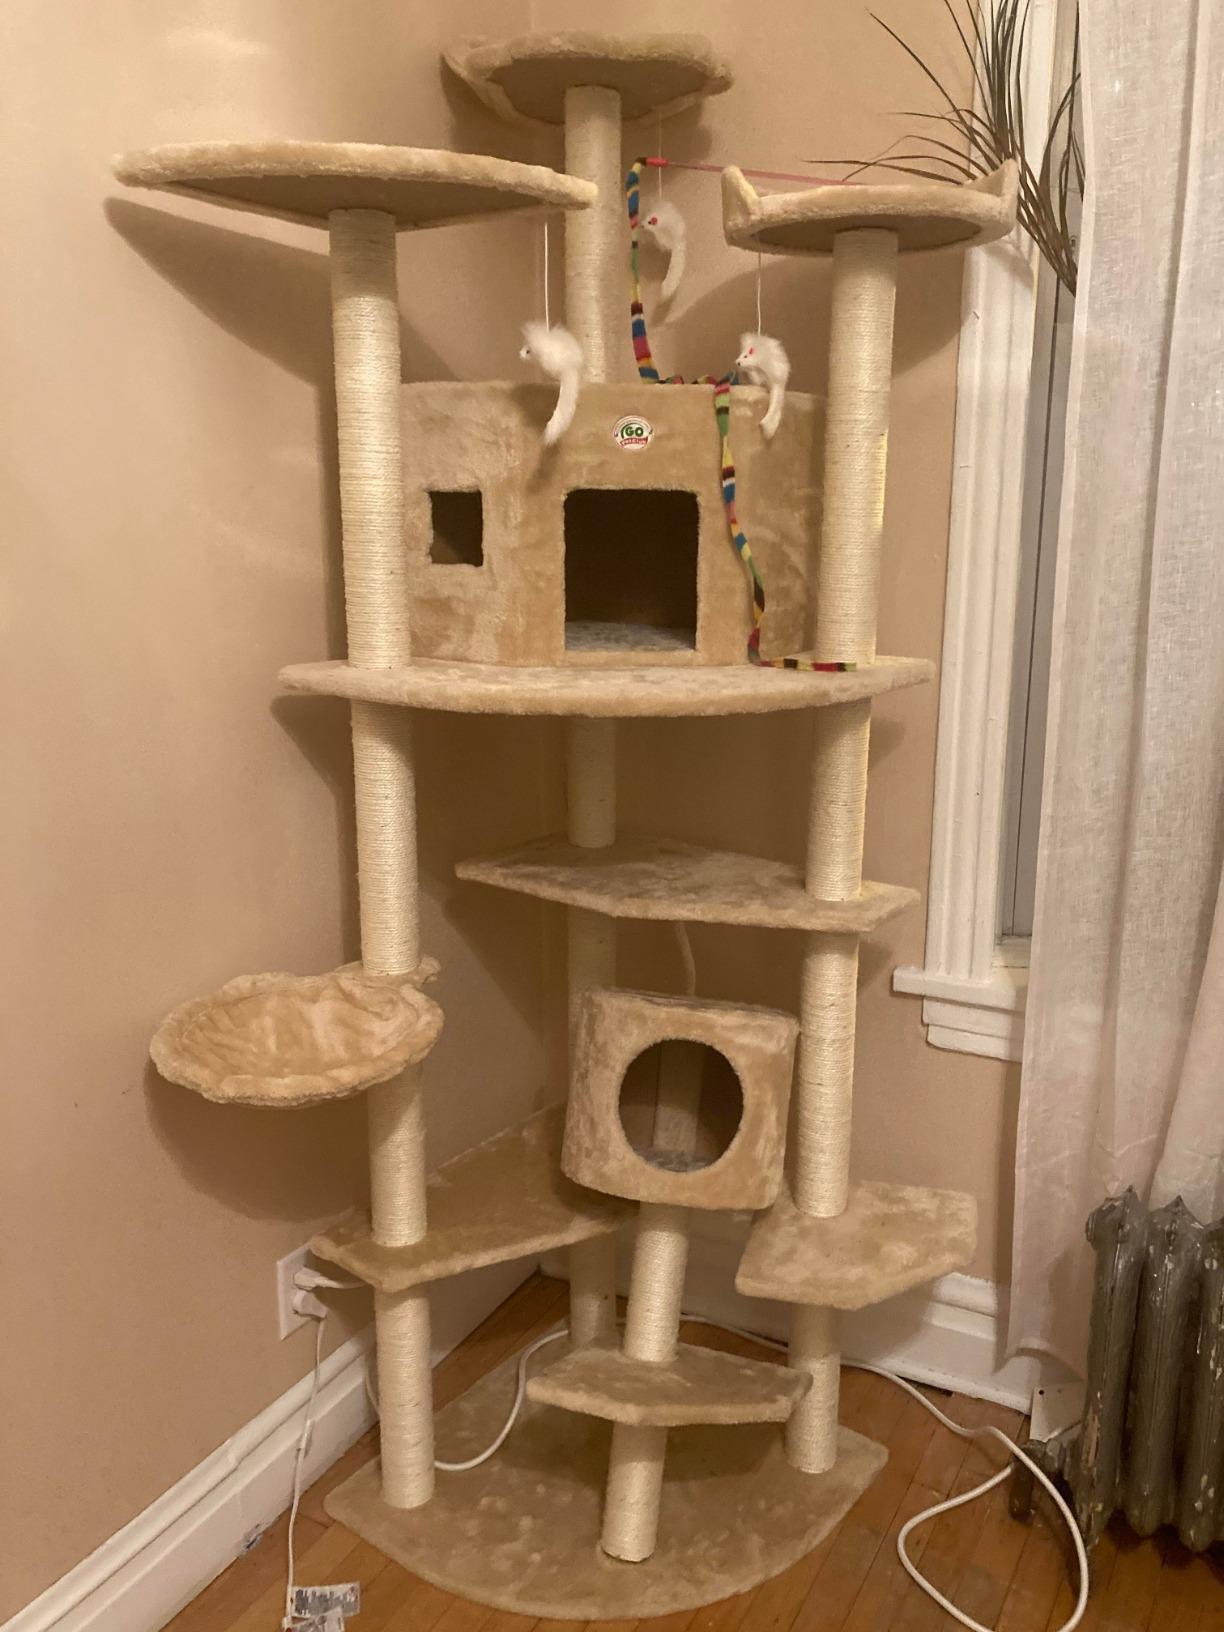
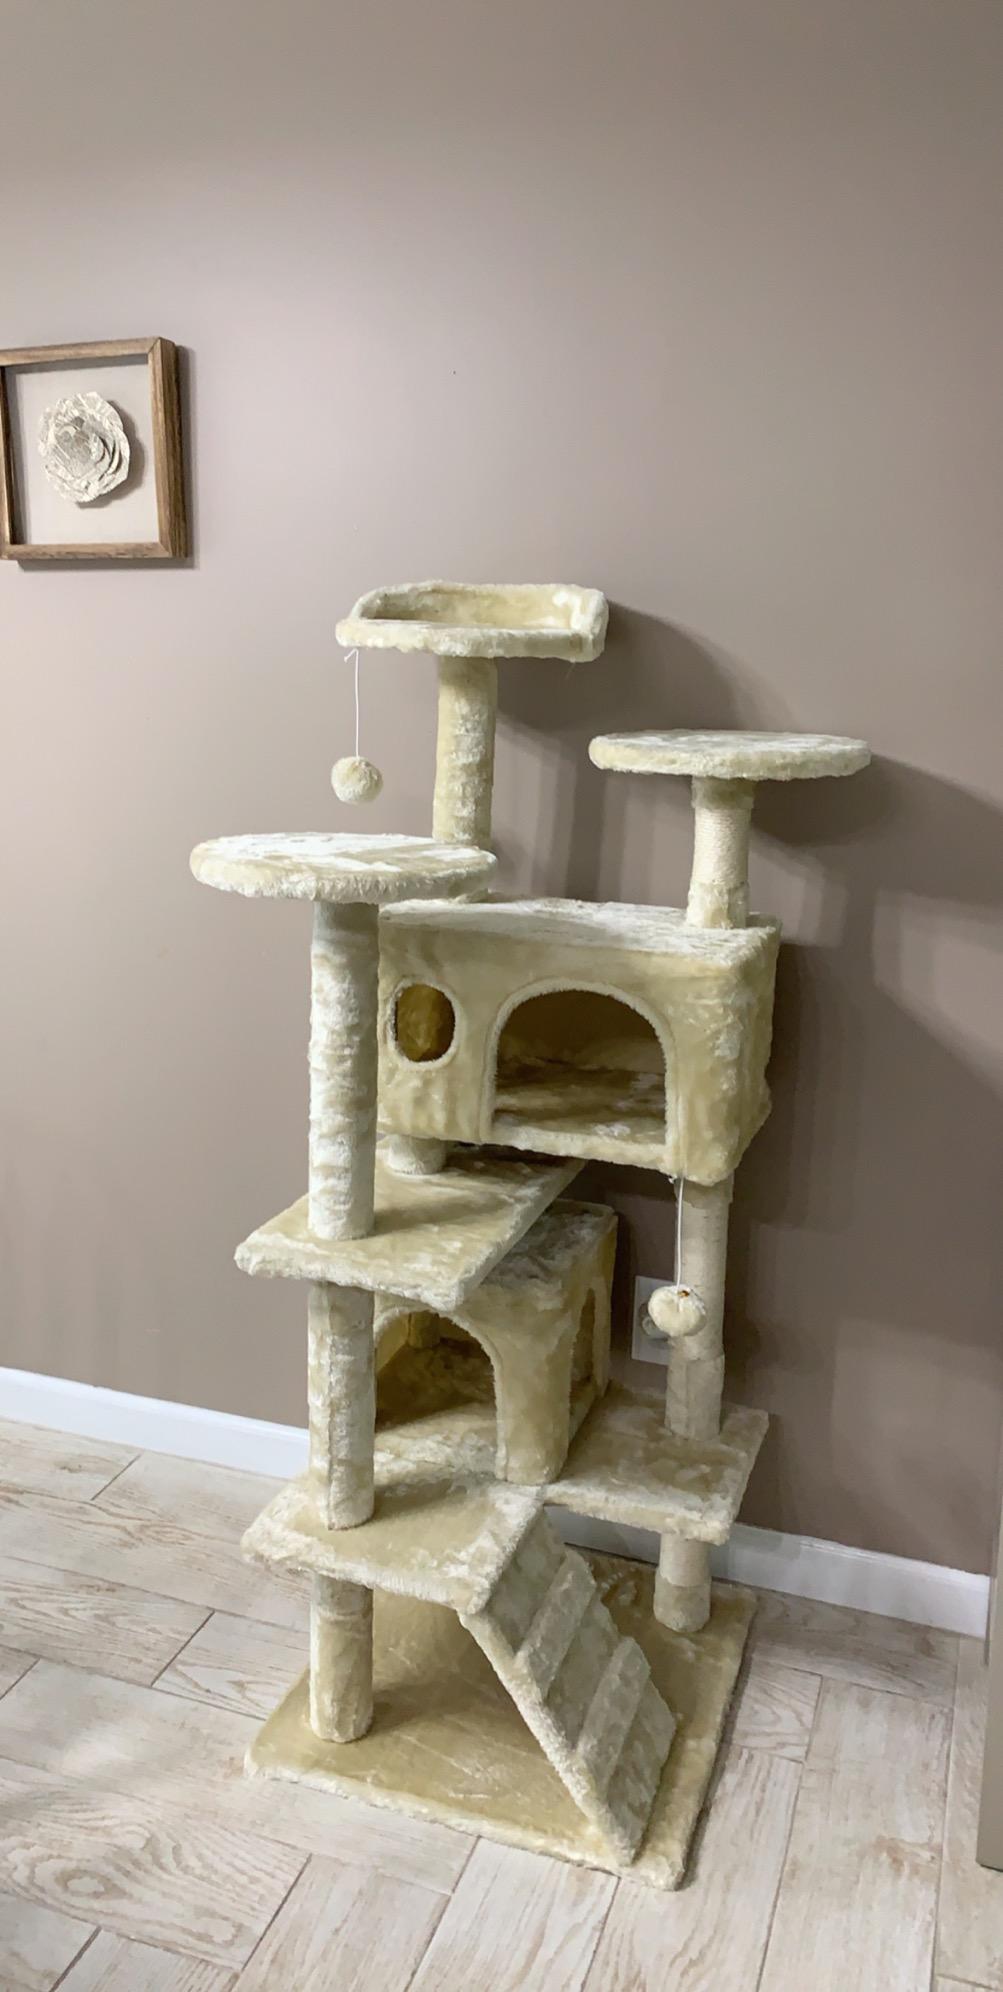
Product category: items_cat tree
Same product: no